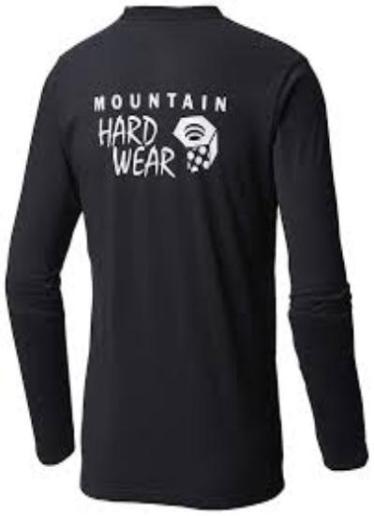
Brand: mountain hardwear
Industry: Clothes